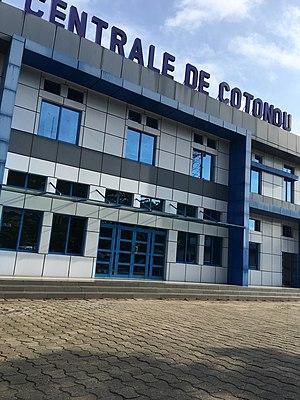
Façade de la gare centrale de Cotonou
Cotonou est la capitale économique et la plus grande ville du Bénin avec 760 000 habitants lors du recensement de 2013. Elle abrite aussi de nombreux services gouvernementaux et diplomatiques.